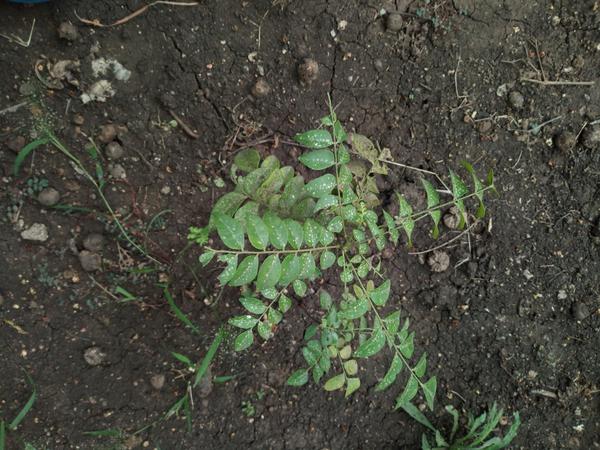
Plant: Curry_Leaf